Position-sensing hydraulic cylinder

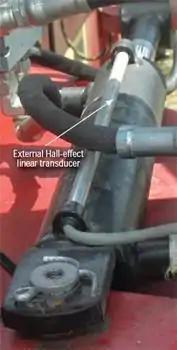
Hydraulic cylinder with a Hall effect sensor mounted along its barrel to sense position of a magnetic piston inside. The sensor is mounted without having to gun drill the piston rod, yet its size and location protect it from potential environmental damage.

External linear displacement transducers (LDTs) eliminate the need for a hollow hydraulic cylinder rod. Instead, an external sensing “bar” utilizing Hall-Effect technology senses the position of the hydraulic cylinder piston. This is accomplished by the placement of a permanent magnet within the piston.